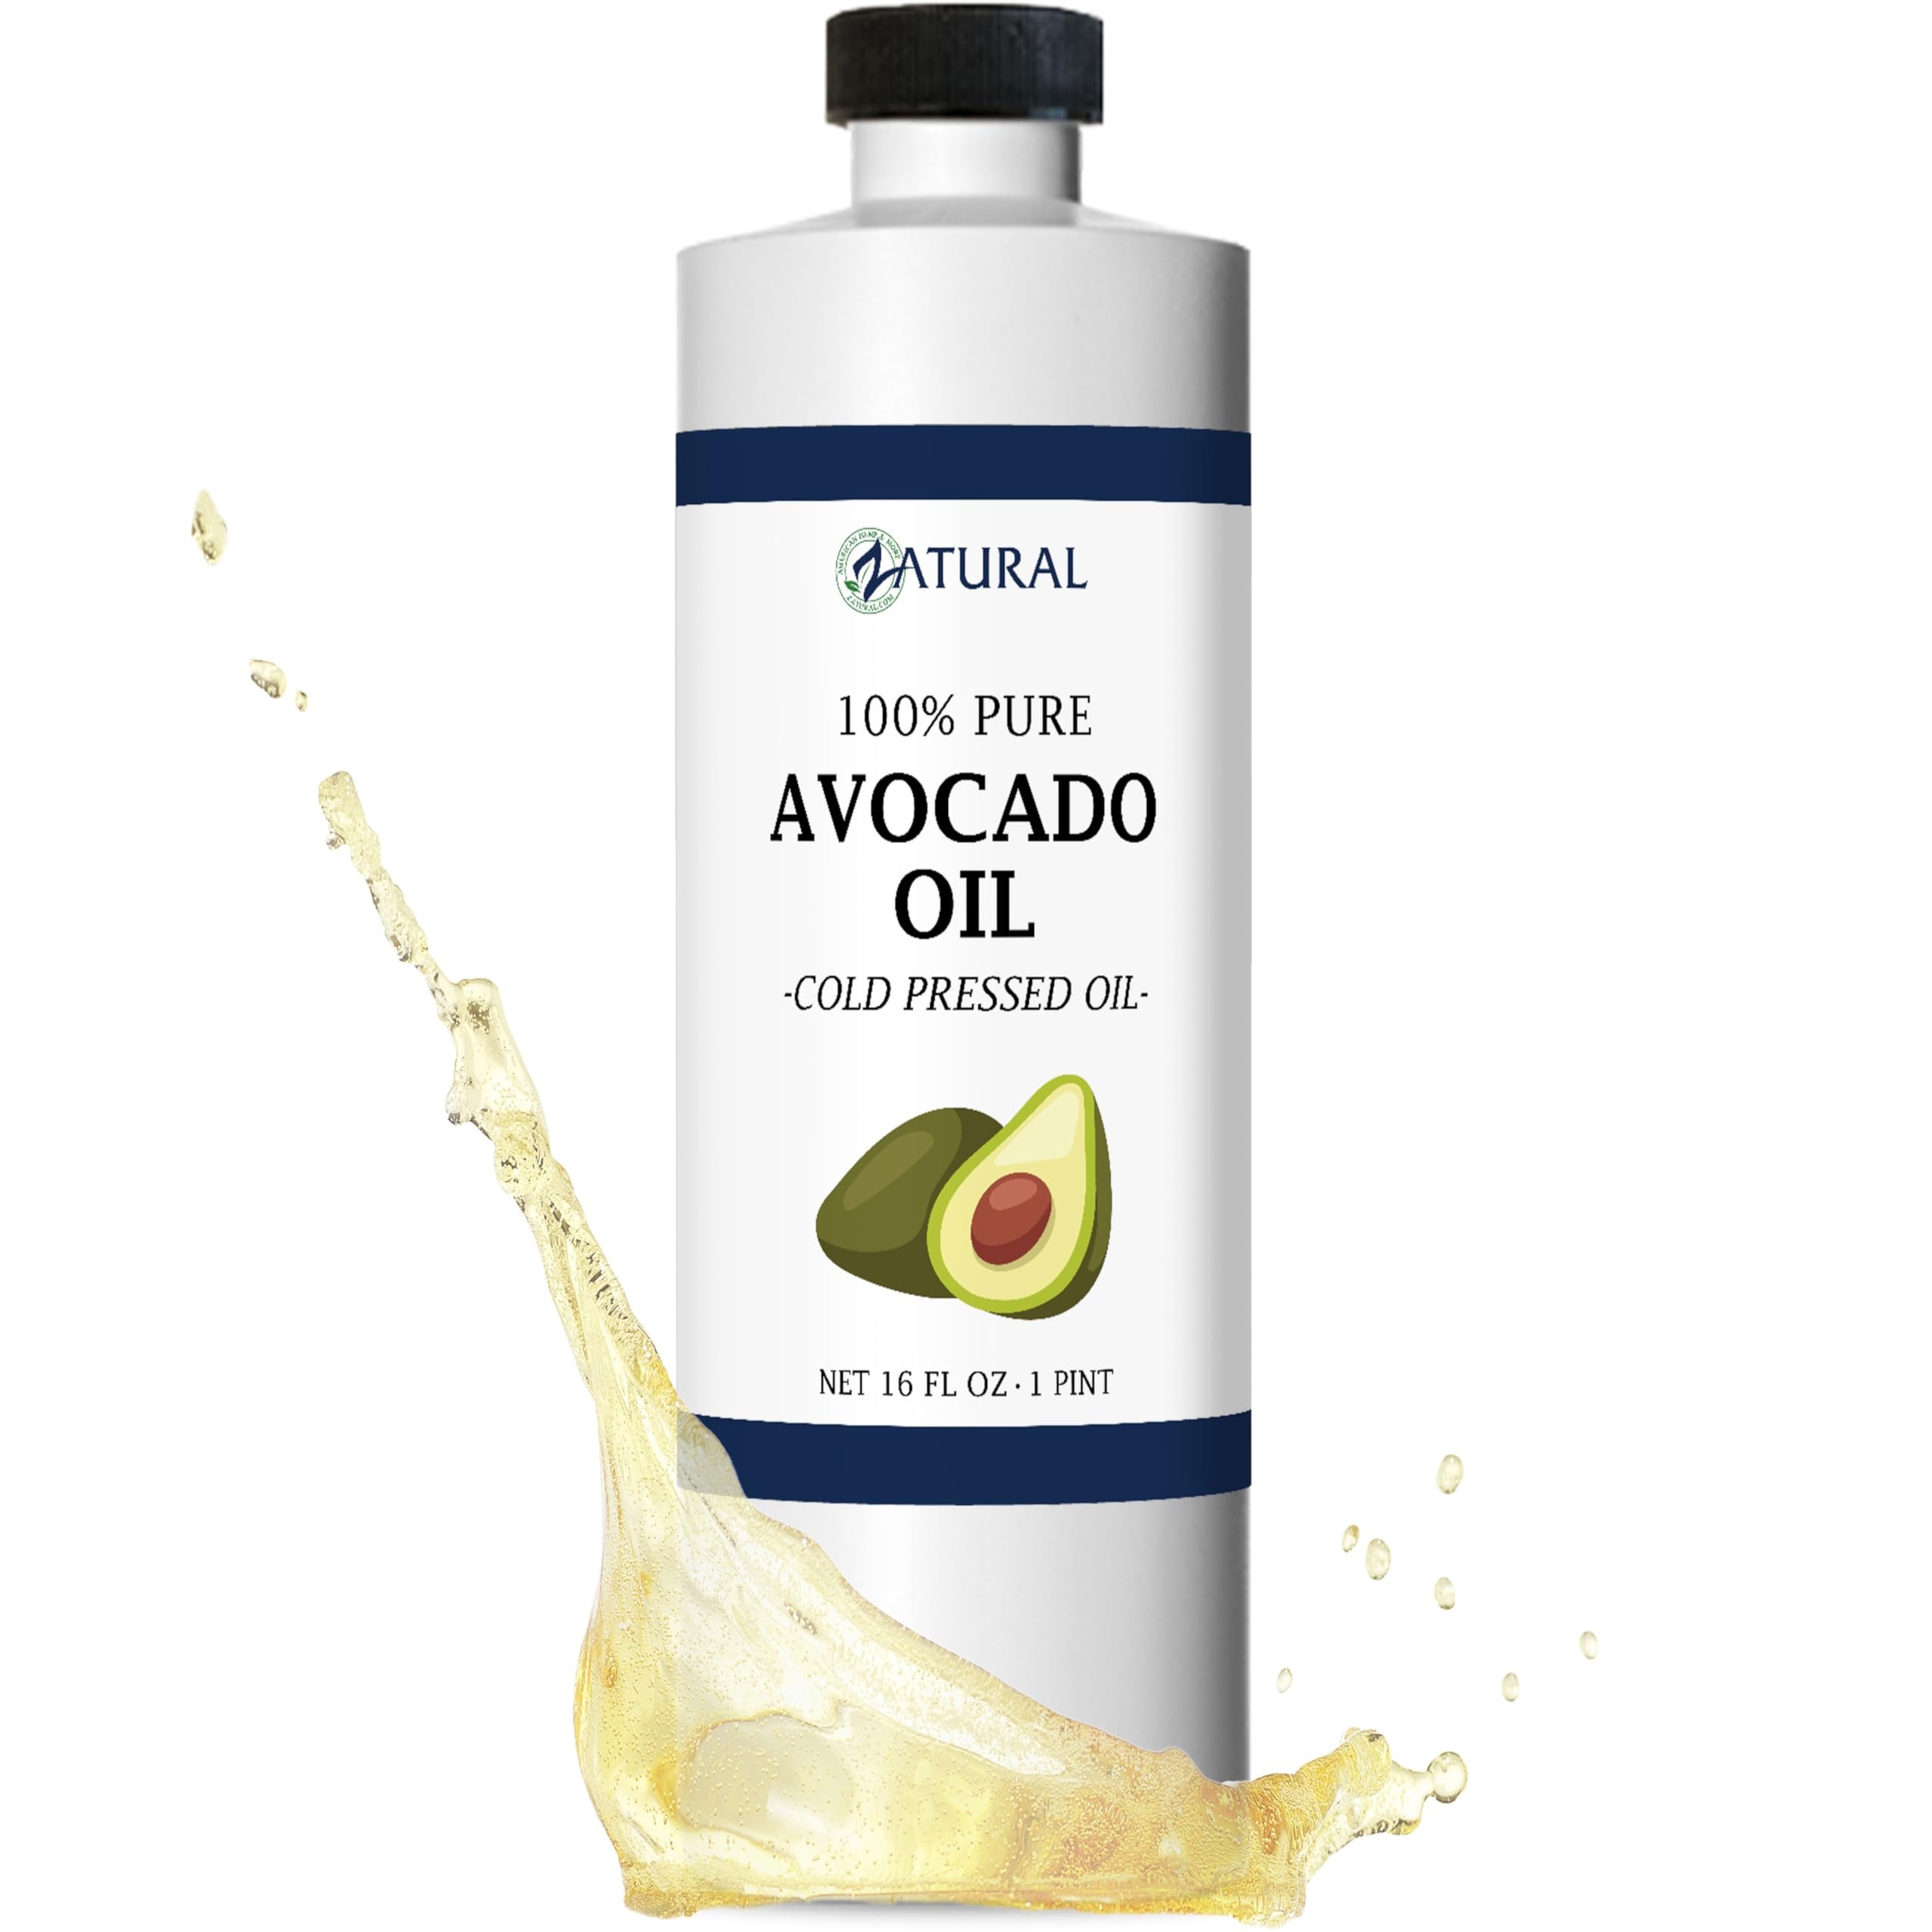
Item Name: Zatural 100% Avocado Oil Pure Natural without Additives, Clean, Cold Pressed, Non-GMO, Vegan: For Cooking, Frying, Baking and for Sauces, Dressings, Marinades, Salads (16 Ounce)
Bullet Point 1: Get Natural with Zatural: Zatural Avocado Oil is 100% Pure, Cold Pressed, No Additives, and non-GMO. We are committed to your health and to th
Bullet Point 2: Your best friend in the kitchen: Zatural Avocado Oil can be used for cooking, frying, baking as well as for Sauces, Dressings, Marinades, Salads, Fish, Fruits, Vegetables
Bullet Point 3: Delicious and Versatile: With a high smoke point, Zatural avocado oil can be used for high heat cooking and baking as well as in dressings and sauces.
Bullet Point 4: Multi-Use for your Skin: Nourishing for the inside of your body, Zatural Avocado Oil can also feed you from the inside in. Boost your skin's ability to generate more and stronger cells by moisturizing with avocado oil. It contains Vitamin E, potassium, and lecithin, which are the primary skin-feeding nutrients. Use for reduce itching, alleviate sunburn, moisturize acid dry skin, and accelerate wound healing.
Bullet Point 5: Multi-Use for your Hair: Exceptional nourishing for your health. After cleansing your hair, apply avocado oil alone or mixed with your favorite essential oils to improve both the appearance and structure of existing hair while also promoting healthier and faster growth of new strands.
Product Description: 100% Avocado Oil
Value: 16.0
Unit: Fl Oz

Price: 14.99